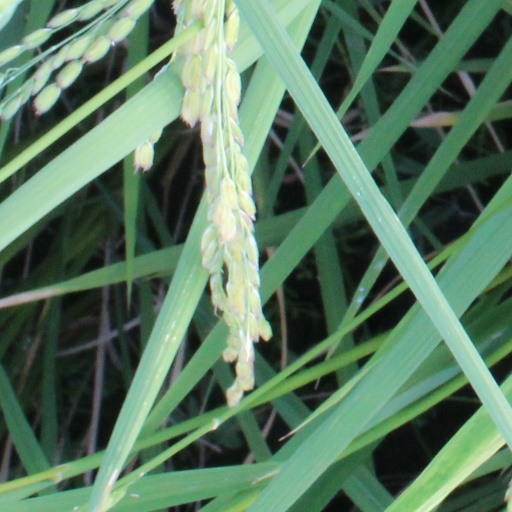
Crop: rice